Pertuzumab

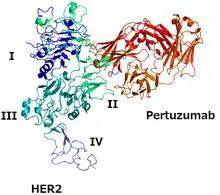
The structure of HER2 and pertuzumab

Pertuzumab, sold under the brand name Perjeta, is a monoclonal antibody used in combination with trastuzumab and docetaxel for the treatment of metastatic HER2-positive breast cancer; it also used in the same combination as a neoadjuvant in early HER2-positive breast cancer.